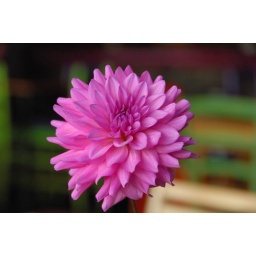
Cut flower table decorations in Mam Africa Restaurant, Cape Town, SA -March 07